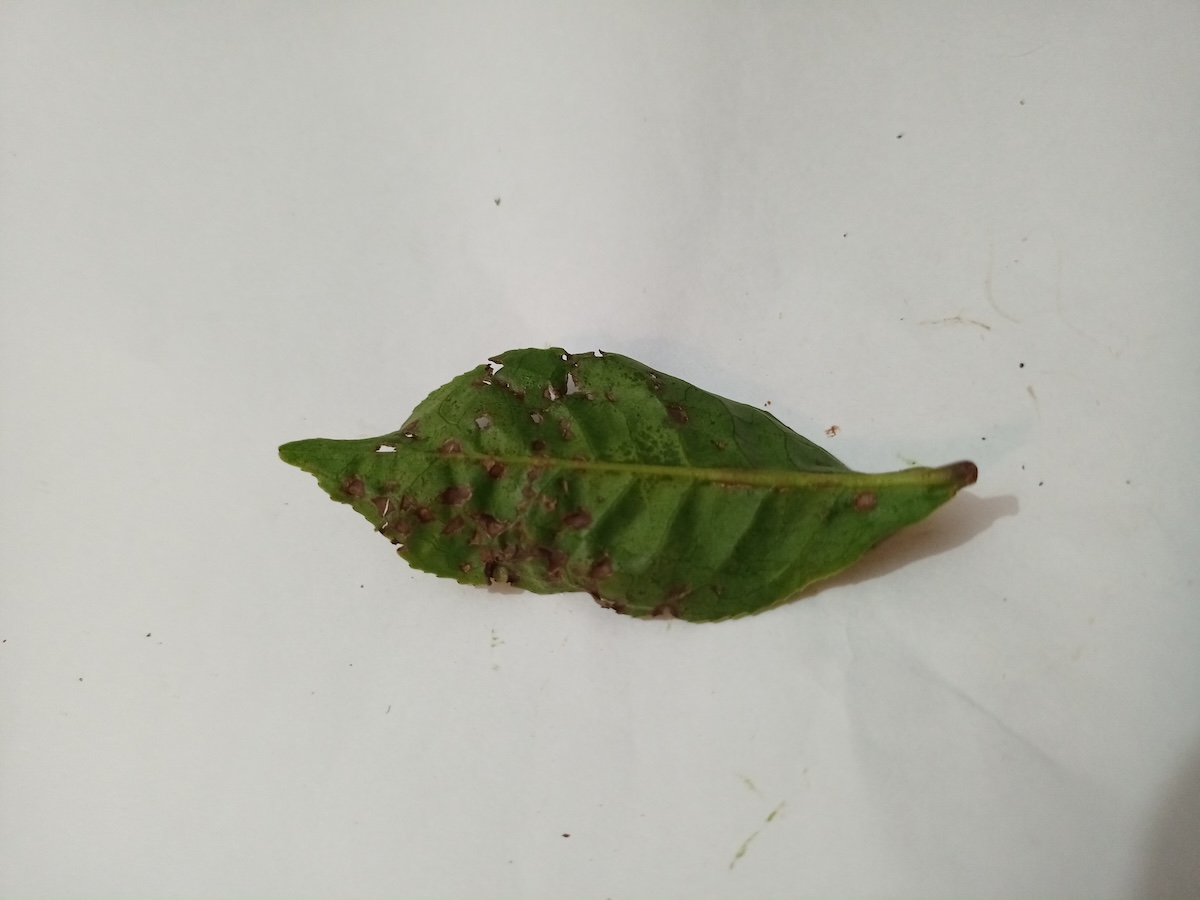
Label: Green mirid bug